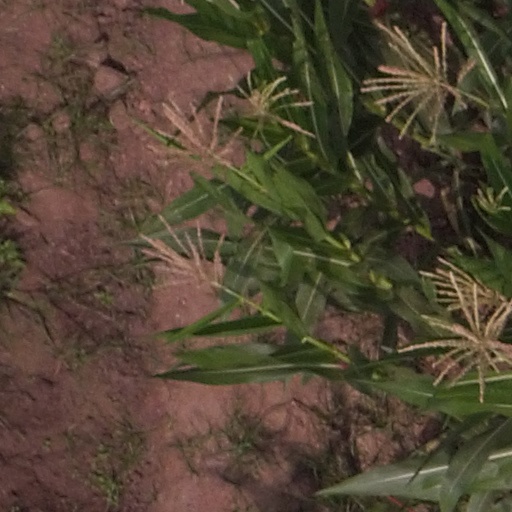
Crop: maize; corn